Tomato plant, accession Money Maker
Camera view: tilt-top (135 deg); turntable rotation: 120 degrees
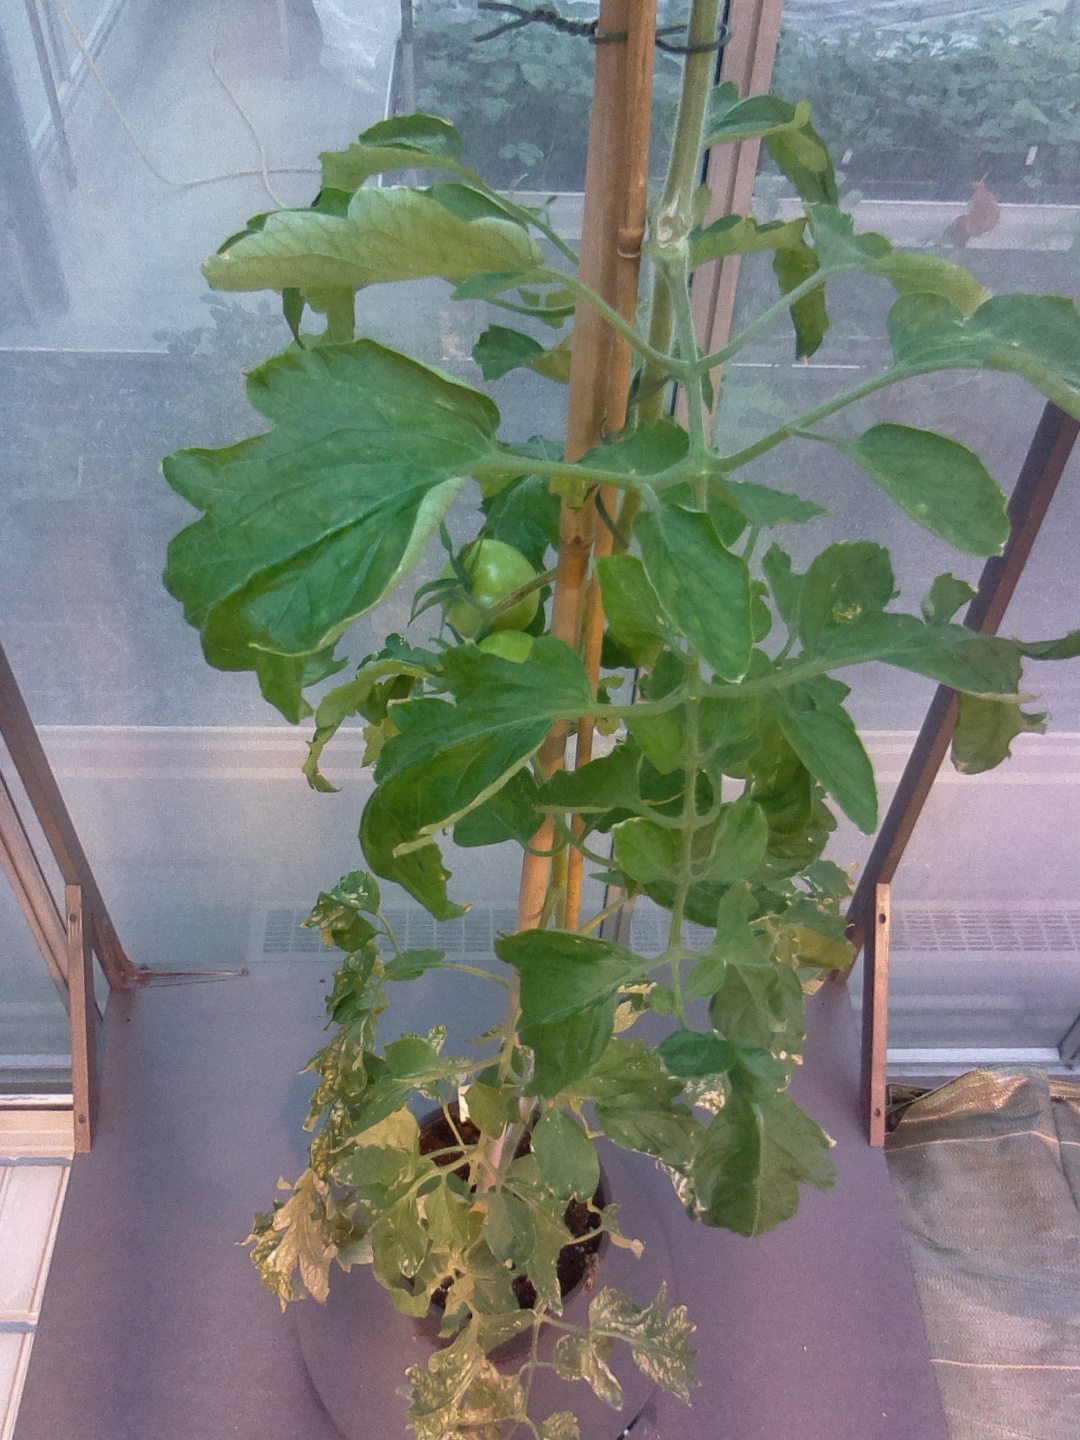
BBCH growth stage 74: 40%-50% of final fruit size